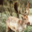
Label: deer